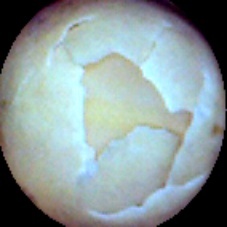
Label: Skin-damaged